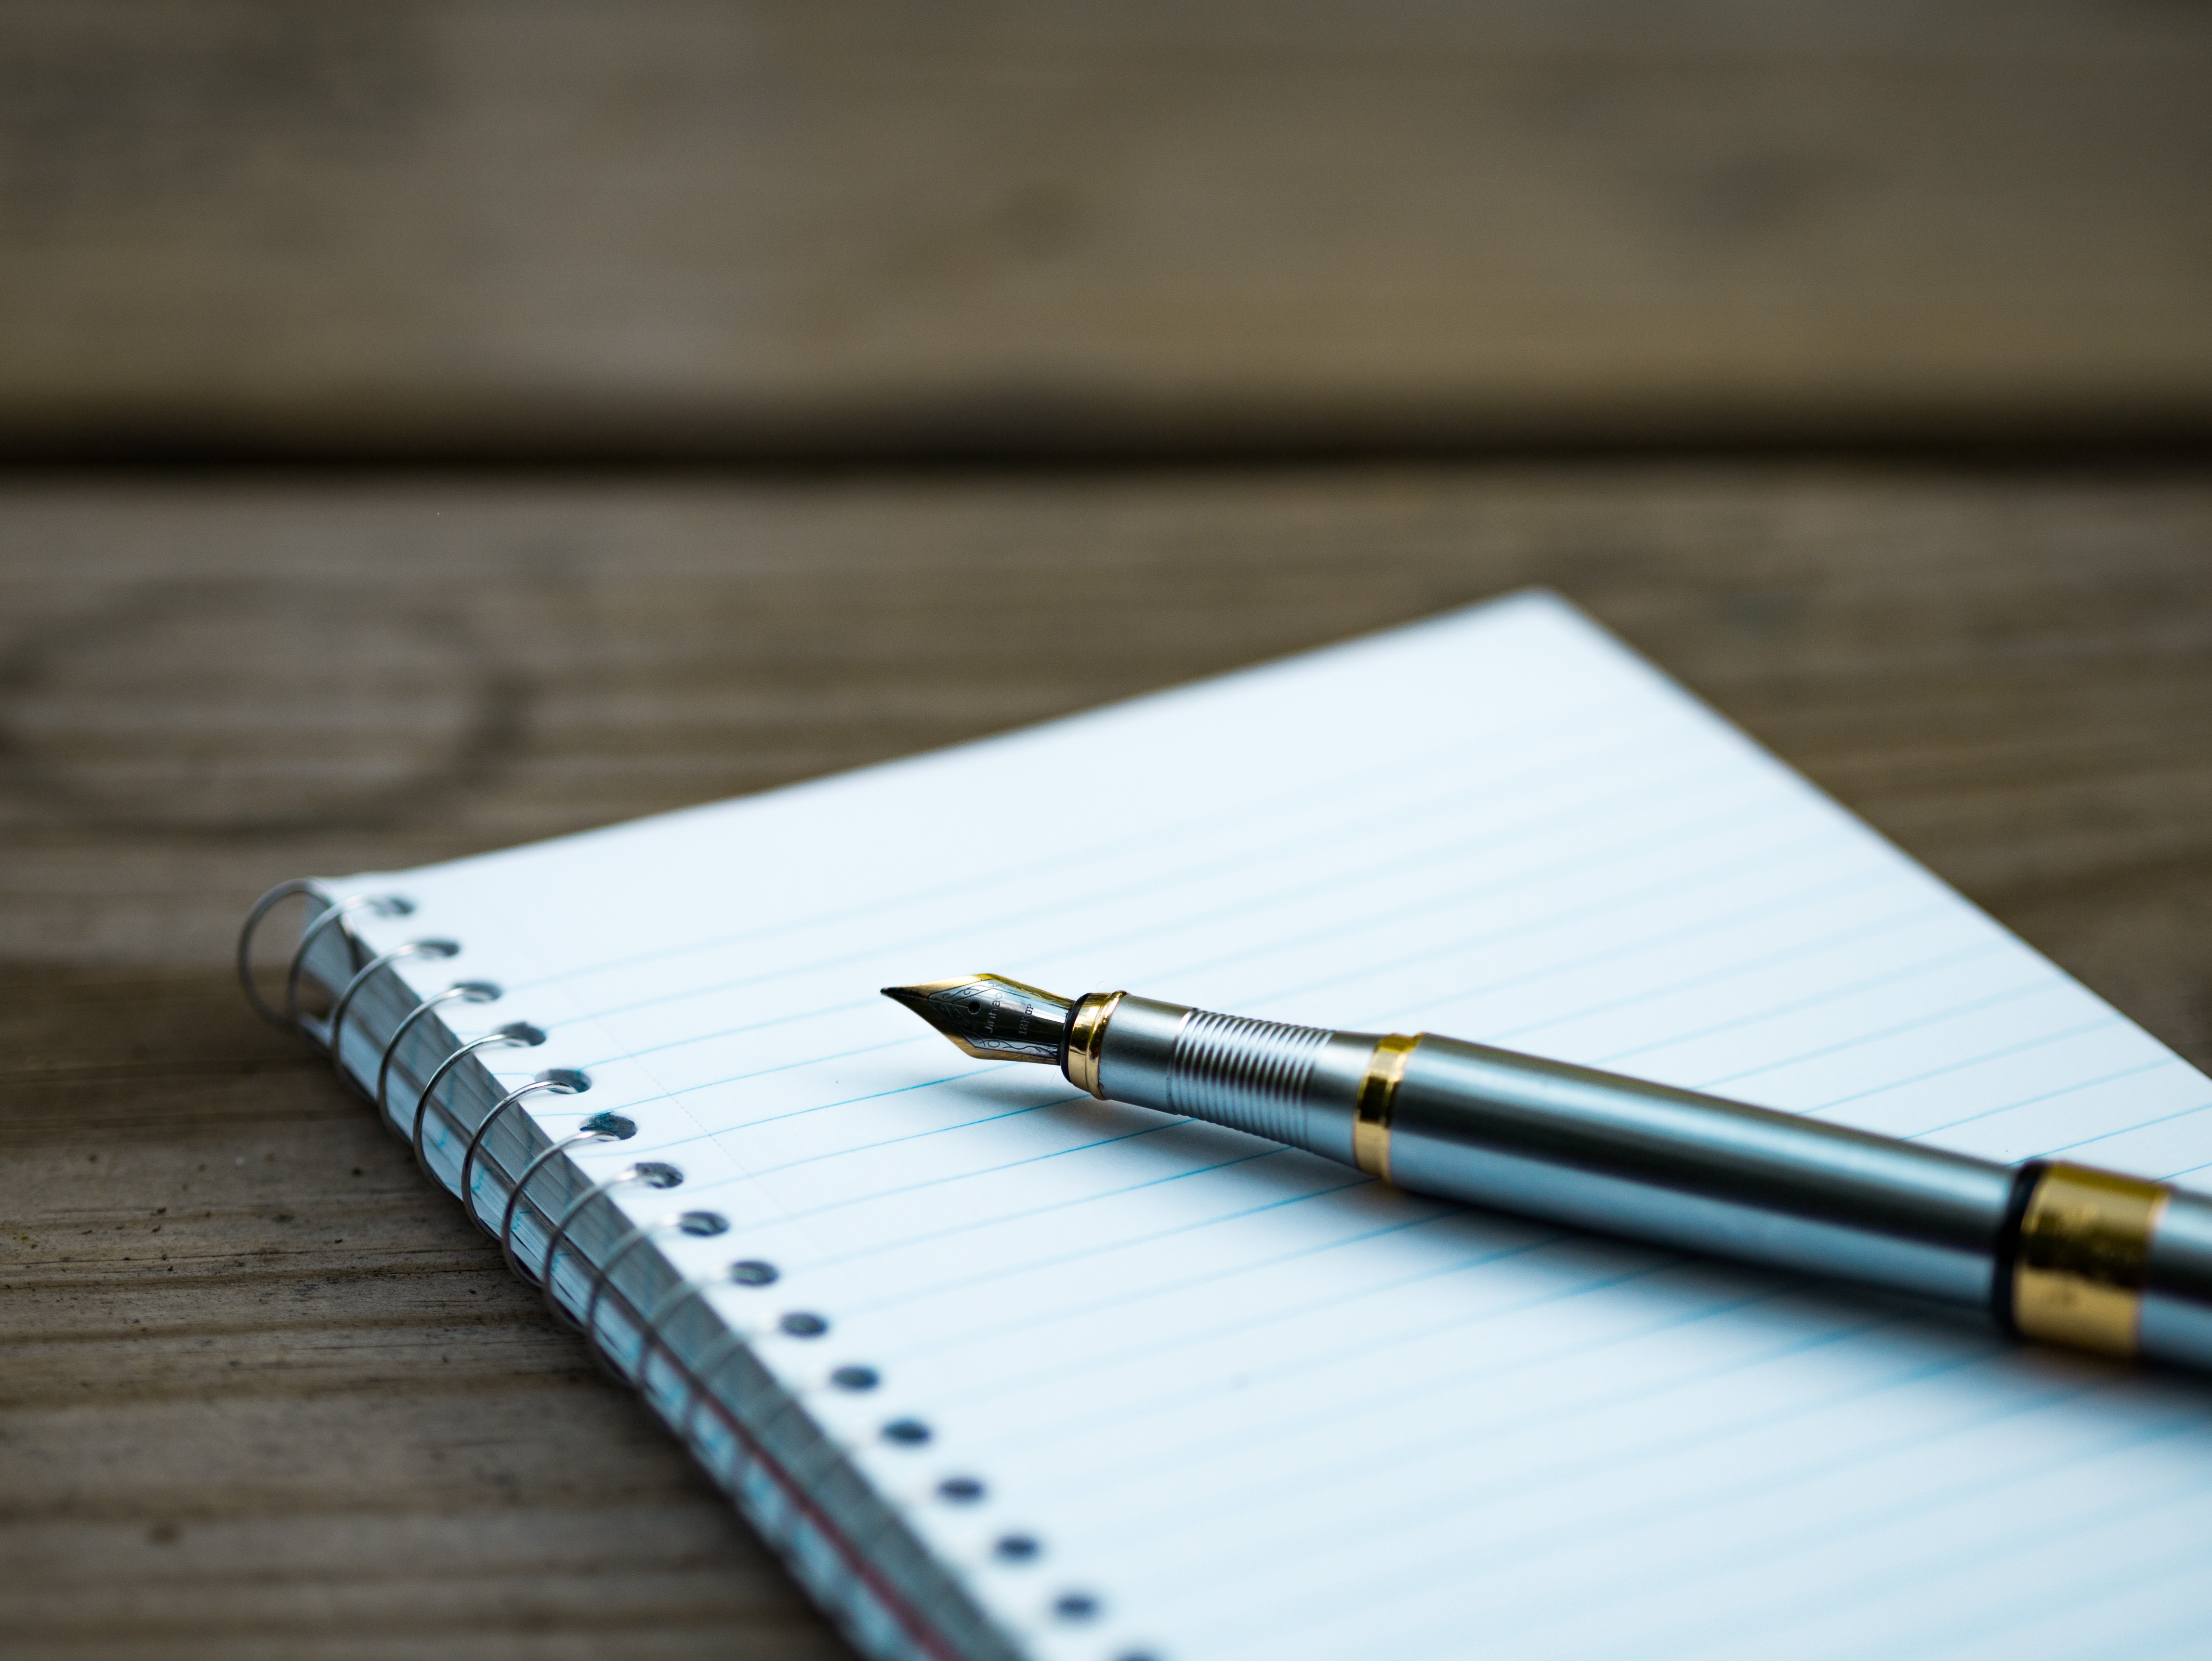
pen, office supplies, writing instrument accessory, text, stationery, writing implement, writing, paper product, paper, calligraphy